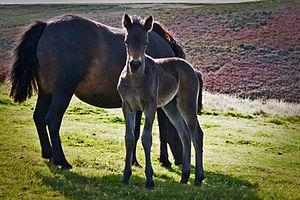
Le Dartmoor est l'une des neuf principales races de poneys britanniques. Il fait partie des mountain and moorland et provient de la lande du sud-ouest de l'Angleterre, nommée Dartmoor. Beaucoup croisé, il vit traditionnellement en liberté et au fil des époques, est bâté, monté ou encore employé dans les mines durant la révolution industrielle. La population semi-sauvage connaît un très net déclin au XXᵉ siècle, tandis que l'utilisation de ce poney pour l'enseignement équestre des enfants et le sport se répand dès les années 1950 et permet sa sauvegarde.